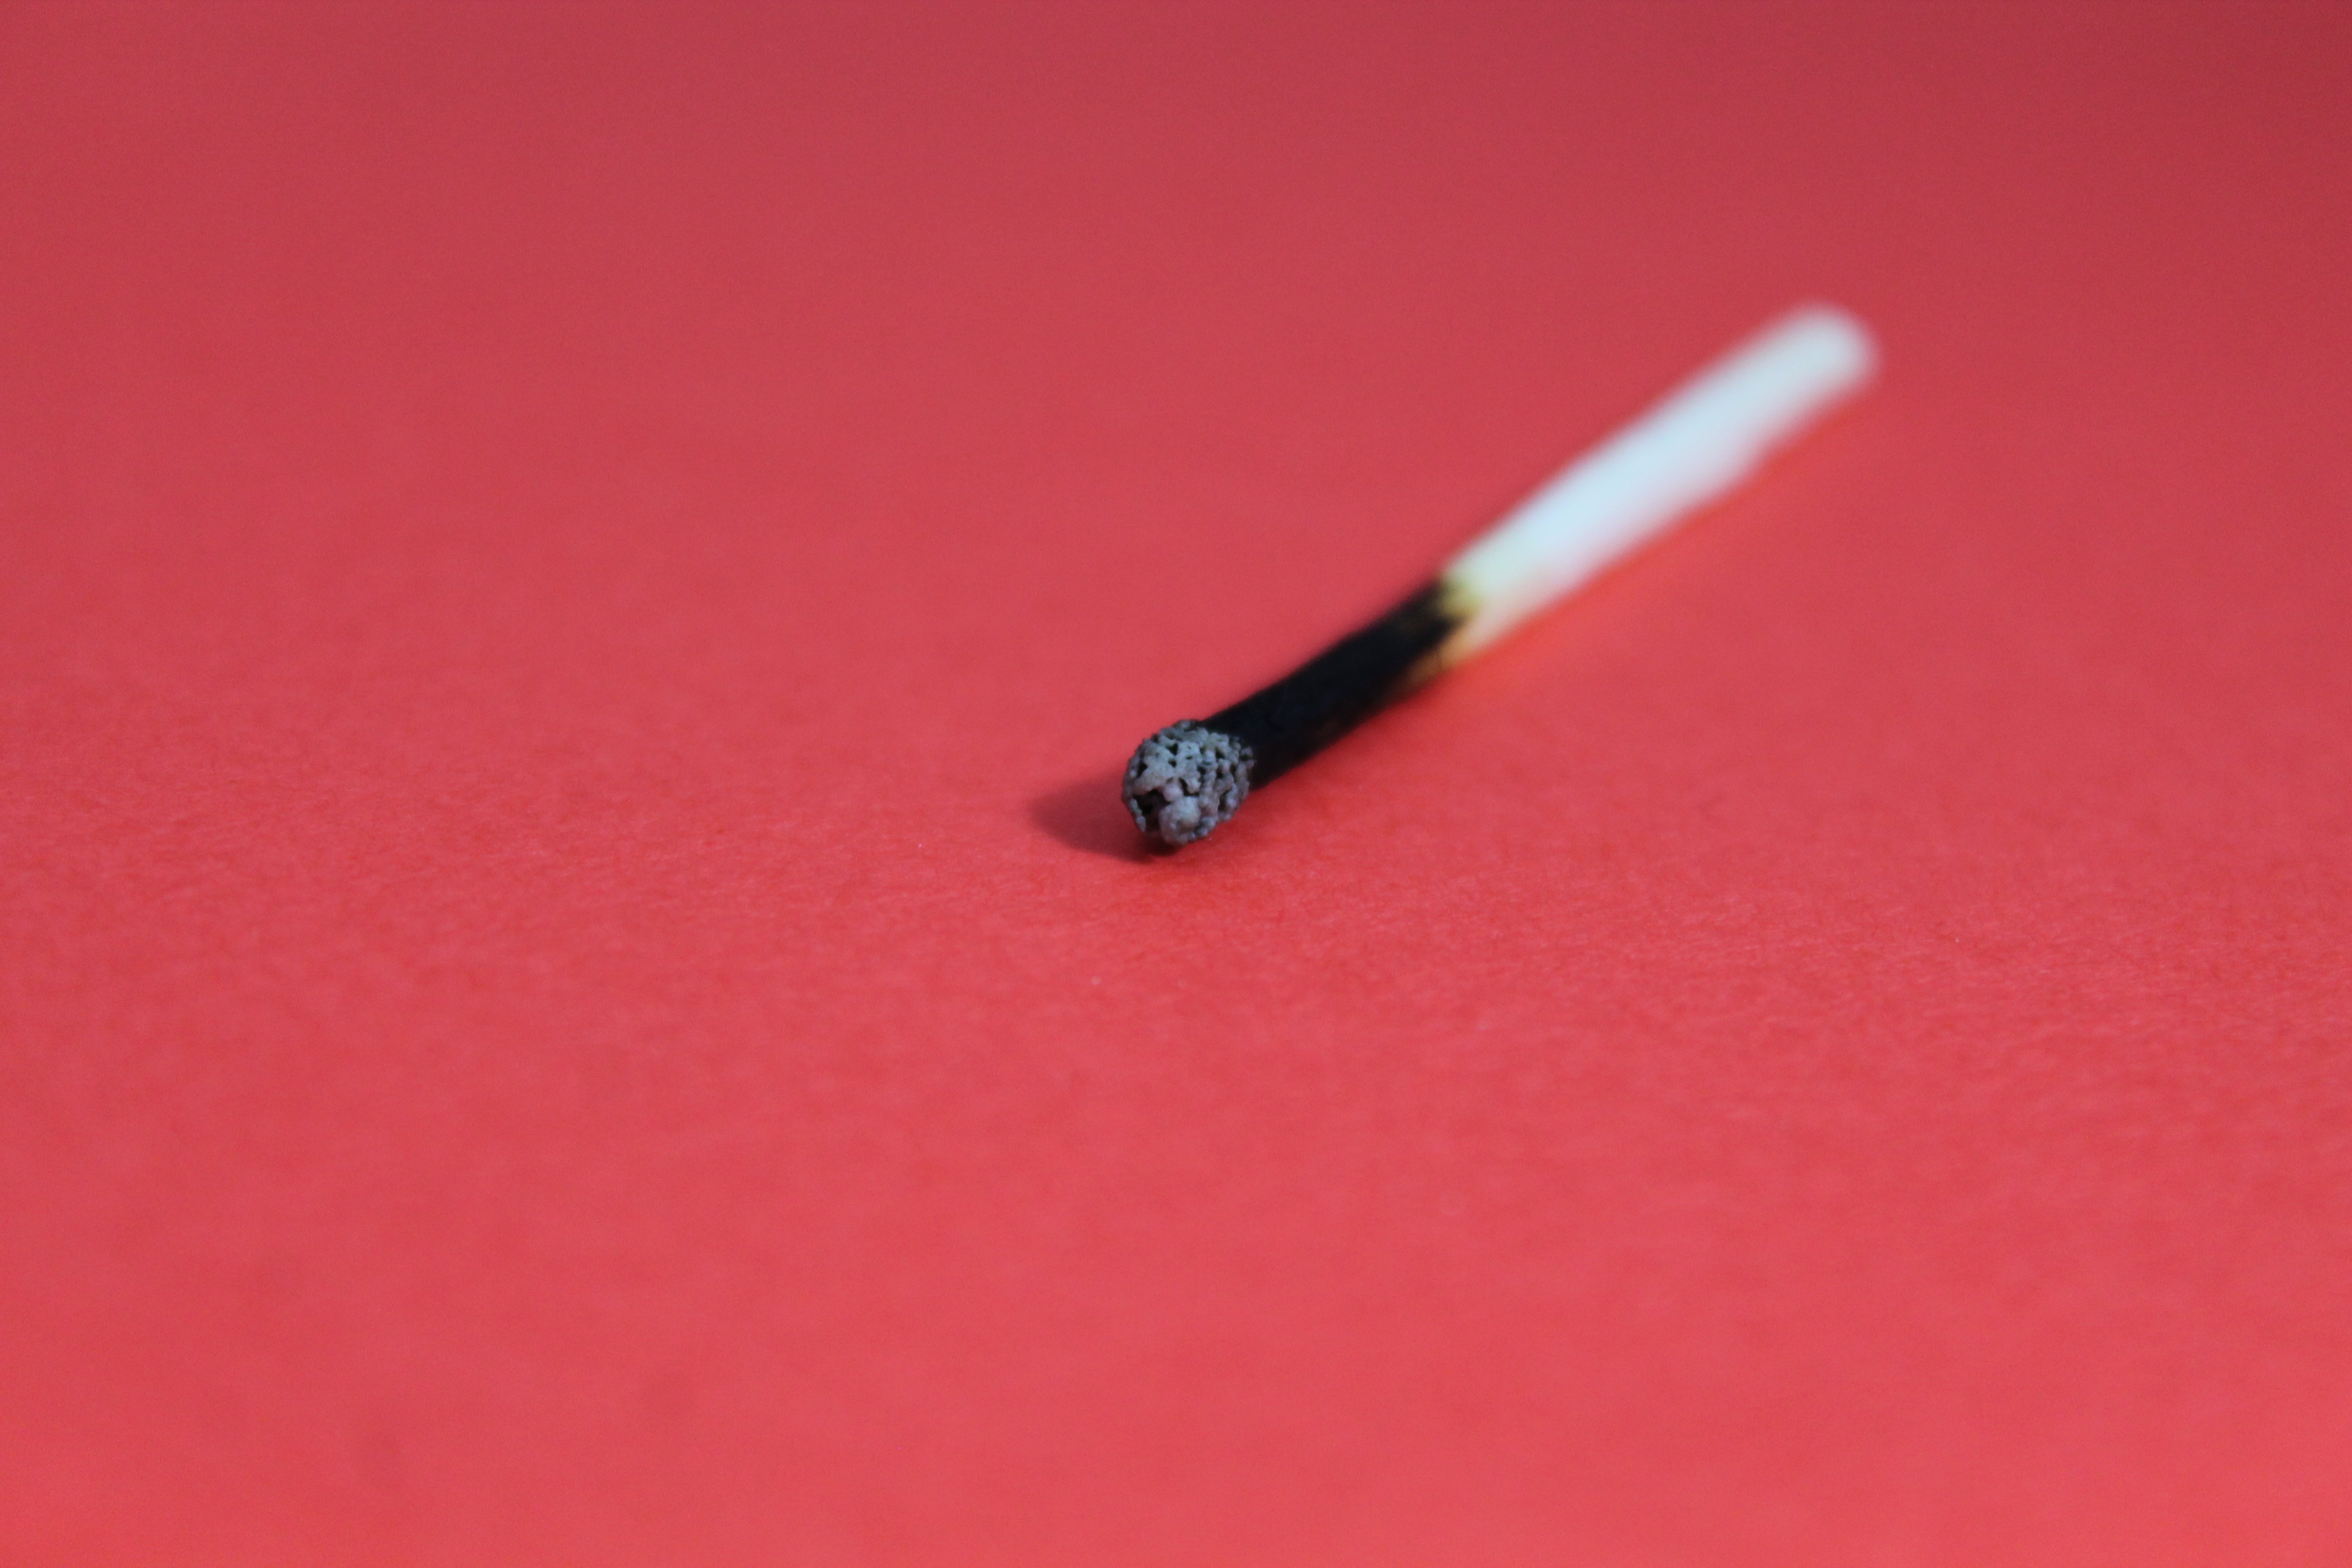
hand, wood, finger, red, flame, fire, black, pink, burn, match, ignite, sticks, ignition, burnout, burning down, match head, burned down